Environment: real
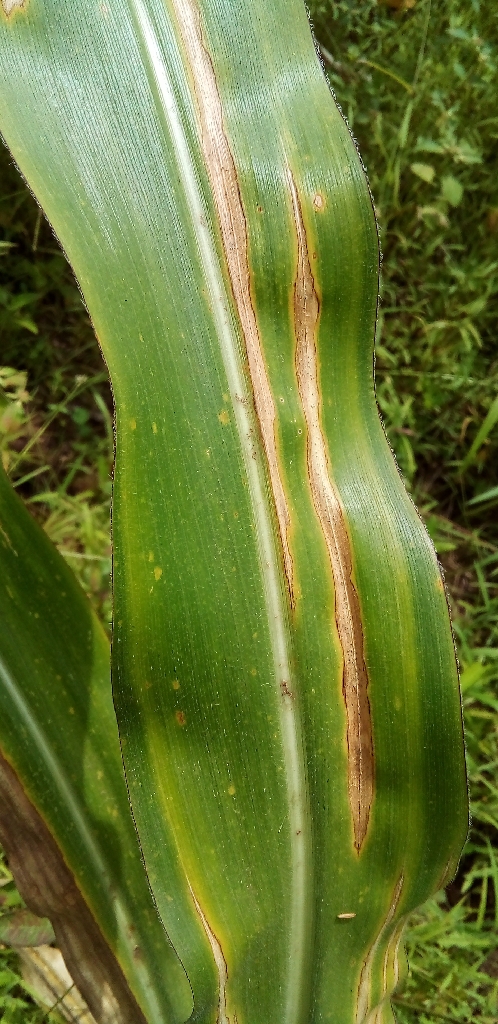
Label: northern_corn_leaf_blight